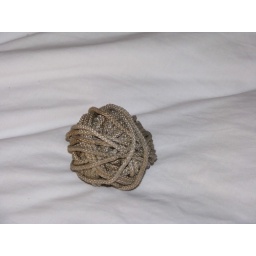
for drying clothes and hiding food in threes (so the bears don't eat it)